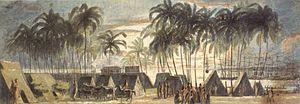
L’hawaïen, en hawaïen Hawaiʻi ou ʻŌlelo Hawaiʻi, est la langue vernaculaire des habitants indigènes de l'archipel d'Hawaï, les Hawaïens. Cette langue et l'anglais sont les langues officielles de l'État américain d'Hawaï.